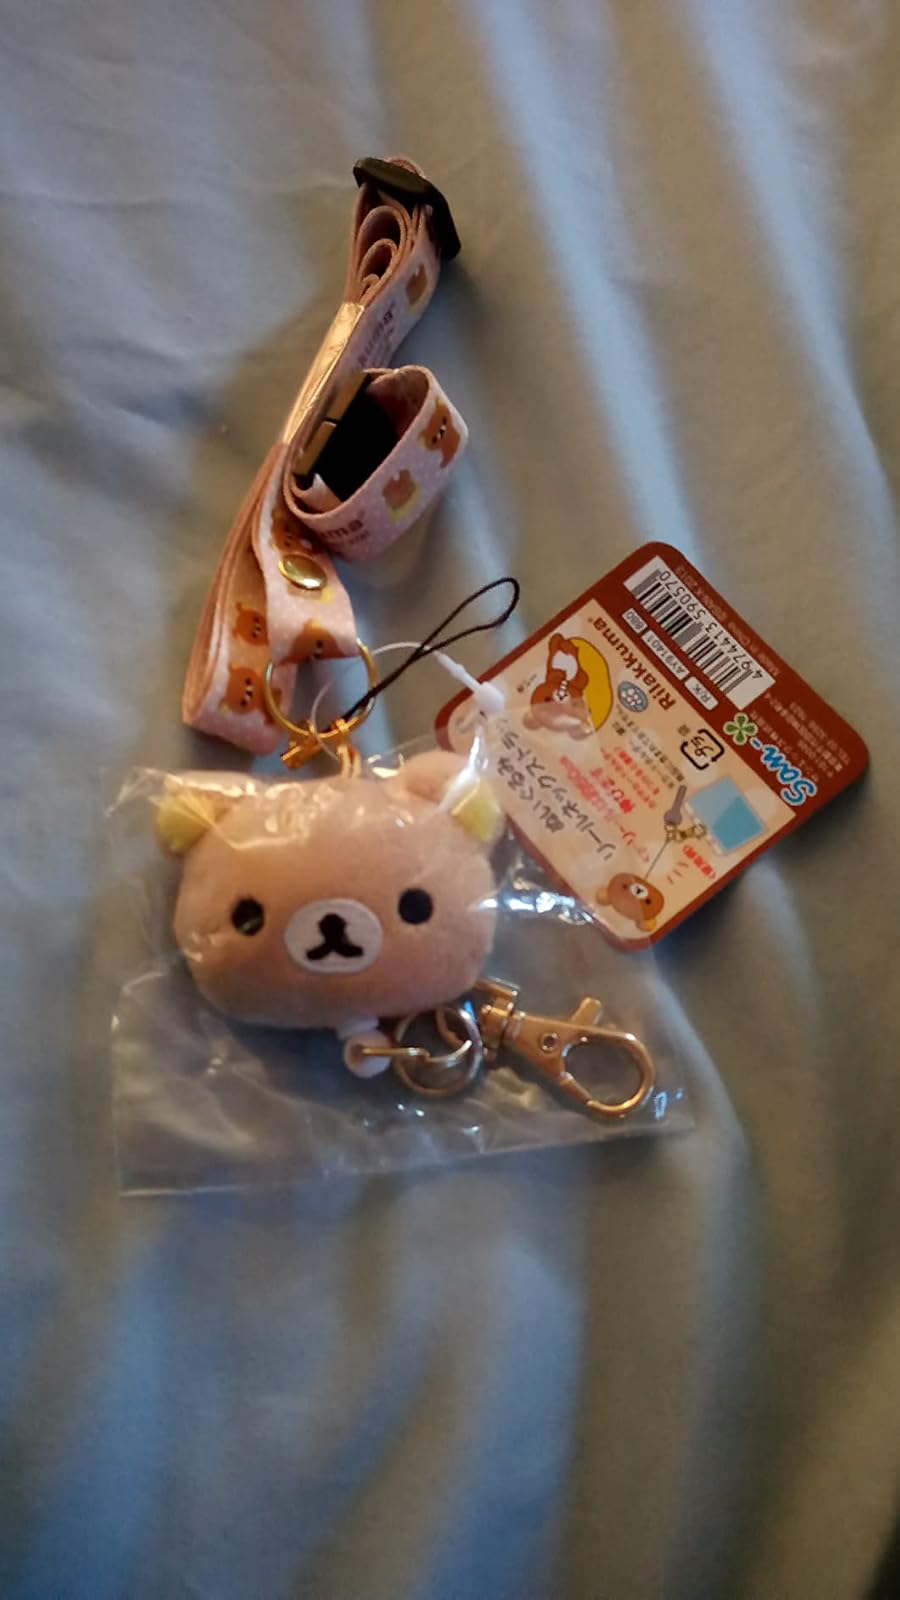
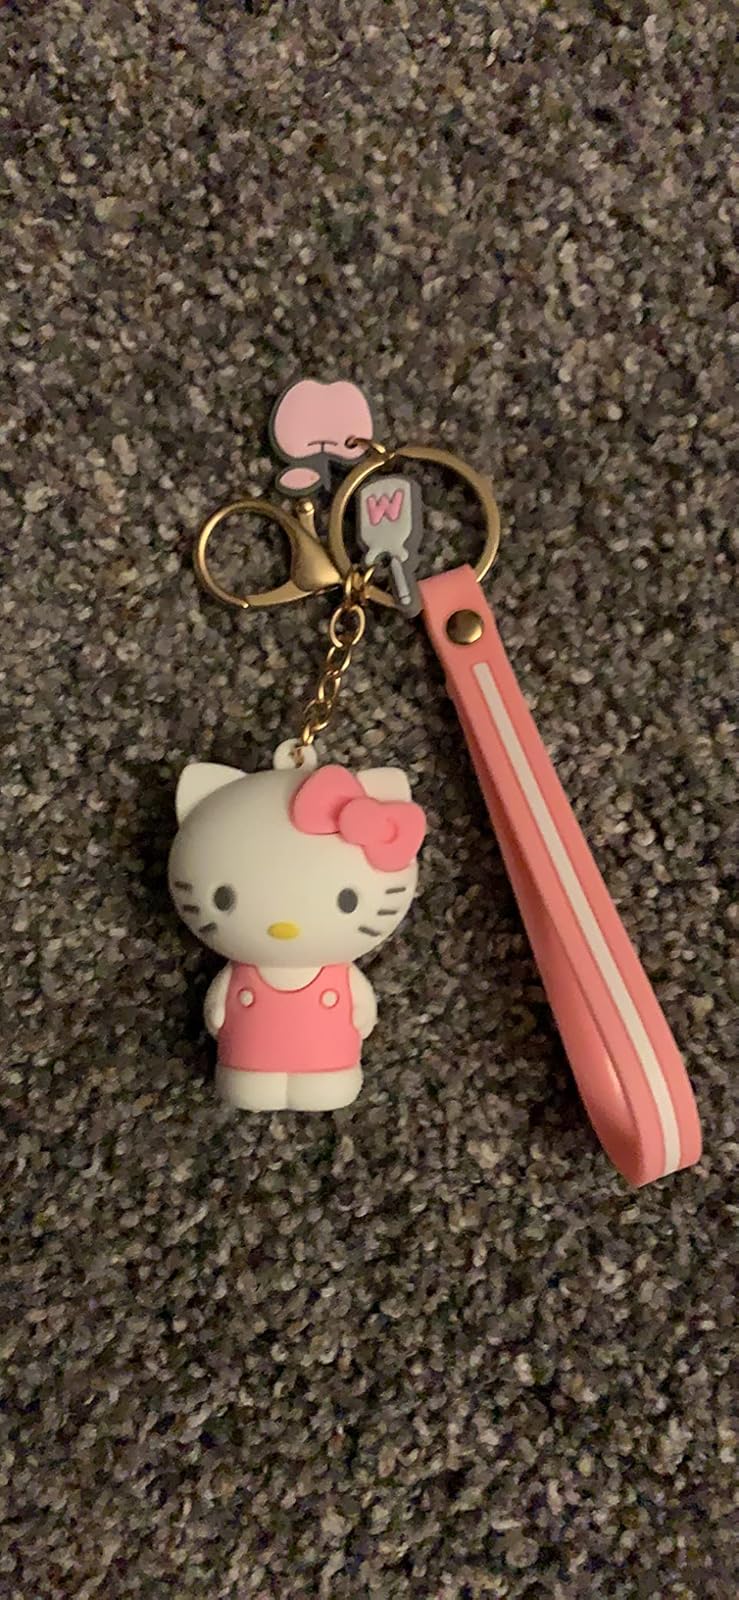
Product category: accessories_keychain
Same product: no